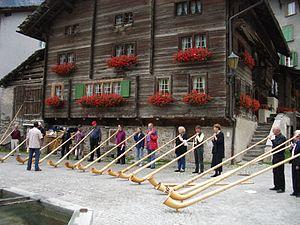
Les fêtes, coutumes et jours fériés en Suisse ont des racines variées, en raison de la diversité linguistique et religieuse ainsi que de l'organisation territoriale de ce pays multiculturel.